AK-12

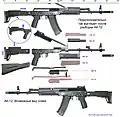
Field stripped view of the first prototype design of the AK-12, in a side-by-side comparison with AK-74 parts

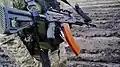
AK-12 with a 5.45×39mm 1970s pattern magazine made of rust-coloured AG-4S polymer

The prototype model from 2012 uses the same gas-operated long-stroke piston system of the previous Kalashnikov rifles, but many features are radically different from the other rifles in its family. The light version has the ability to change calibres by swapping the barrels. It is chambered in 5.45×39mm cartridge as for the standard configuration and can be either changed to the 7.62×39mm or 5.56×45mm NATO cartridge. Other intermediate calibres are also expected. The heavy version will chamber the larger 7.62×51mm NATO cartridge. It is fed through the standard AK-74M 30-round magazines and can also accept the 45-round magazines from the RPK-74. The 7.62×39mm Soviet-chambered version is compatible with the AKM's 30-round magazine and RPK's 40-round box magazine and 75-round drum magazines. The magazines specifically for the cancelled prototype model of the AK-12 includes a 30-round magazine with a bolt-catch actuator, a 60-round quad-stack magazine and a 95-round drum.